Kanpur Zoological Park

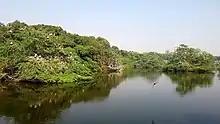

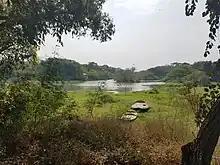

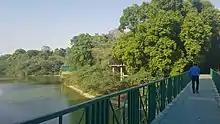
Bridge over the lake

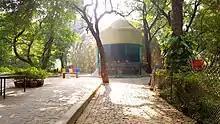

A rainwater lake is the centre of attraction at Allen Forest, and visitors can see hundreds of deer grazing in open savannah-like land without fear of any predator. A total of 741 birds were spotted in the lake area which belonged to staggering 44 different species including Pied Kingfisher, orange headed thrush, painted storks, little egret, great cormorant, open bill stork, black headed ibis, waterhen, whistling teal, grey hornbill to name a few.